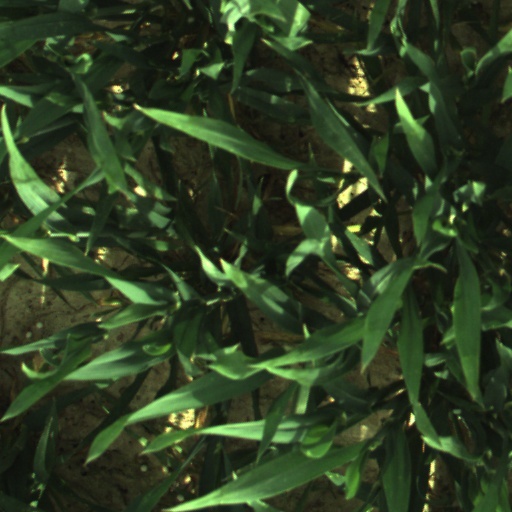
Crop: wheat